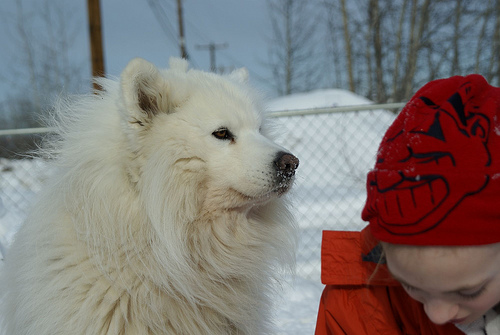
Animal: dog
Breed: samoyed